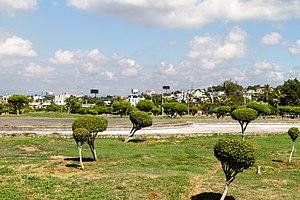
Santo Domingo Este est une municipalité et la capitale de la province de Santo Domingo en République dominicaine. Elle se situe, comme son nom l'indique, à l'est de la ville de Saint-Domingue.